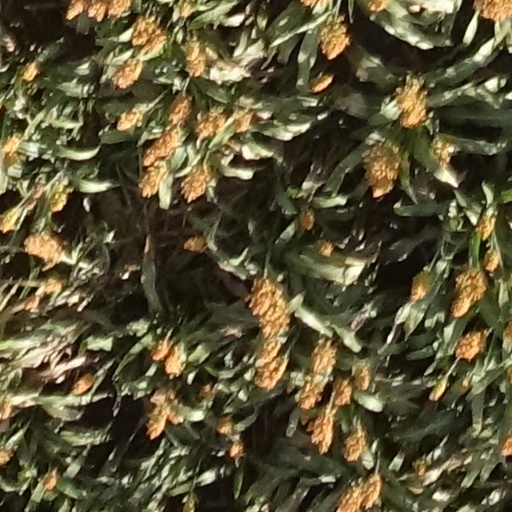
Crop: sorghum